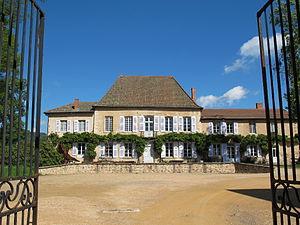
Maison des Patrimoines en Bourgogne du Sud à Matour, France
Matour est une commune française située dans le département de Saône-et-Loire en région Bourgogne-Franche-Comté.